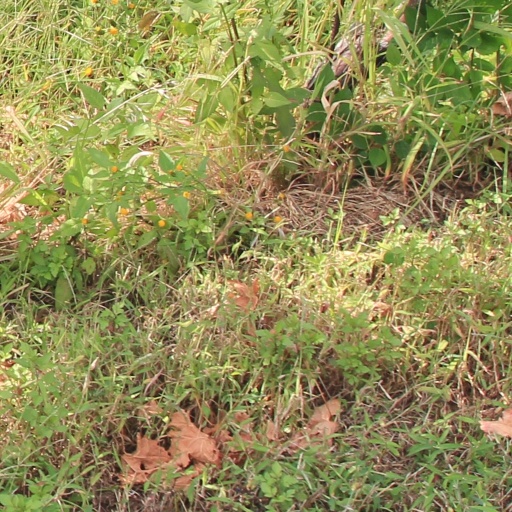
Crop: grape